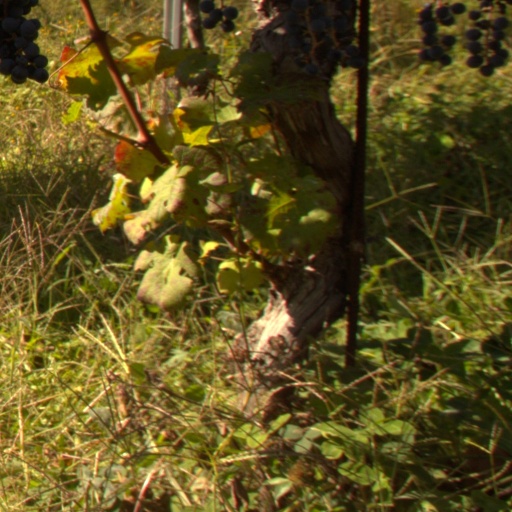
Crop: grape